Italo-Western languages

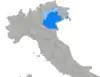
Venetian varieties

The Venetian language is sometimes added to Italo-Dalmatian when excluded from Gallo-Italic, and then usually grouped with Istriot. However, Venetian is not grouped into the Italo-Dalmatian languages by Ethnologue and Glottolog, unlike Istriot.